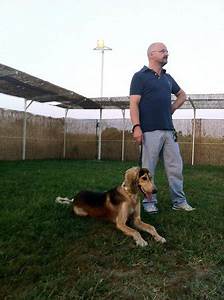
Label: dog